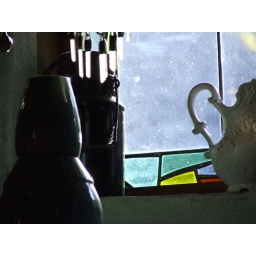
staned glass window by myself cluttered with other art pieces